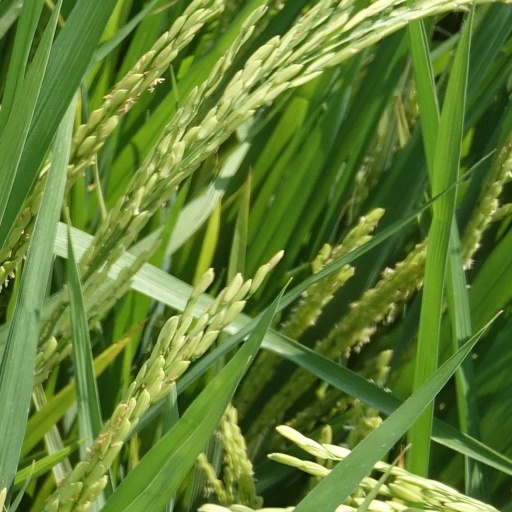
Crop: rice